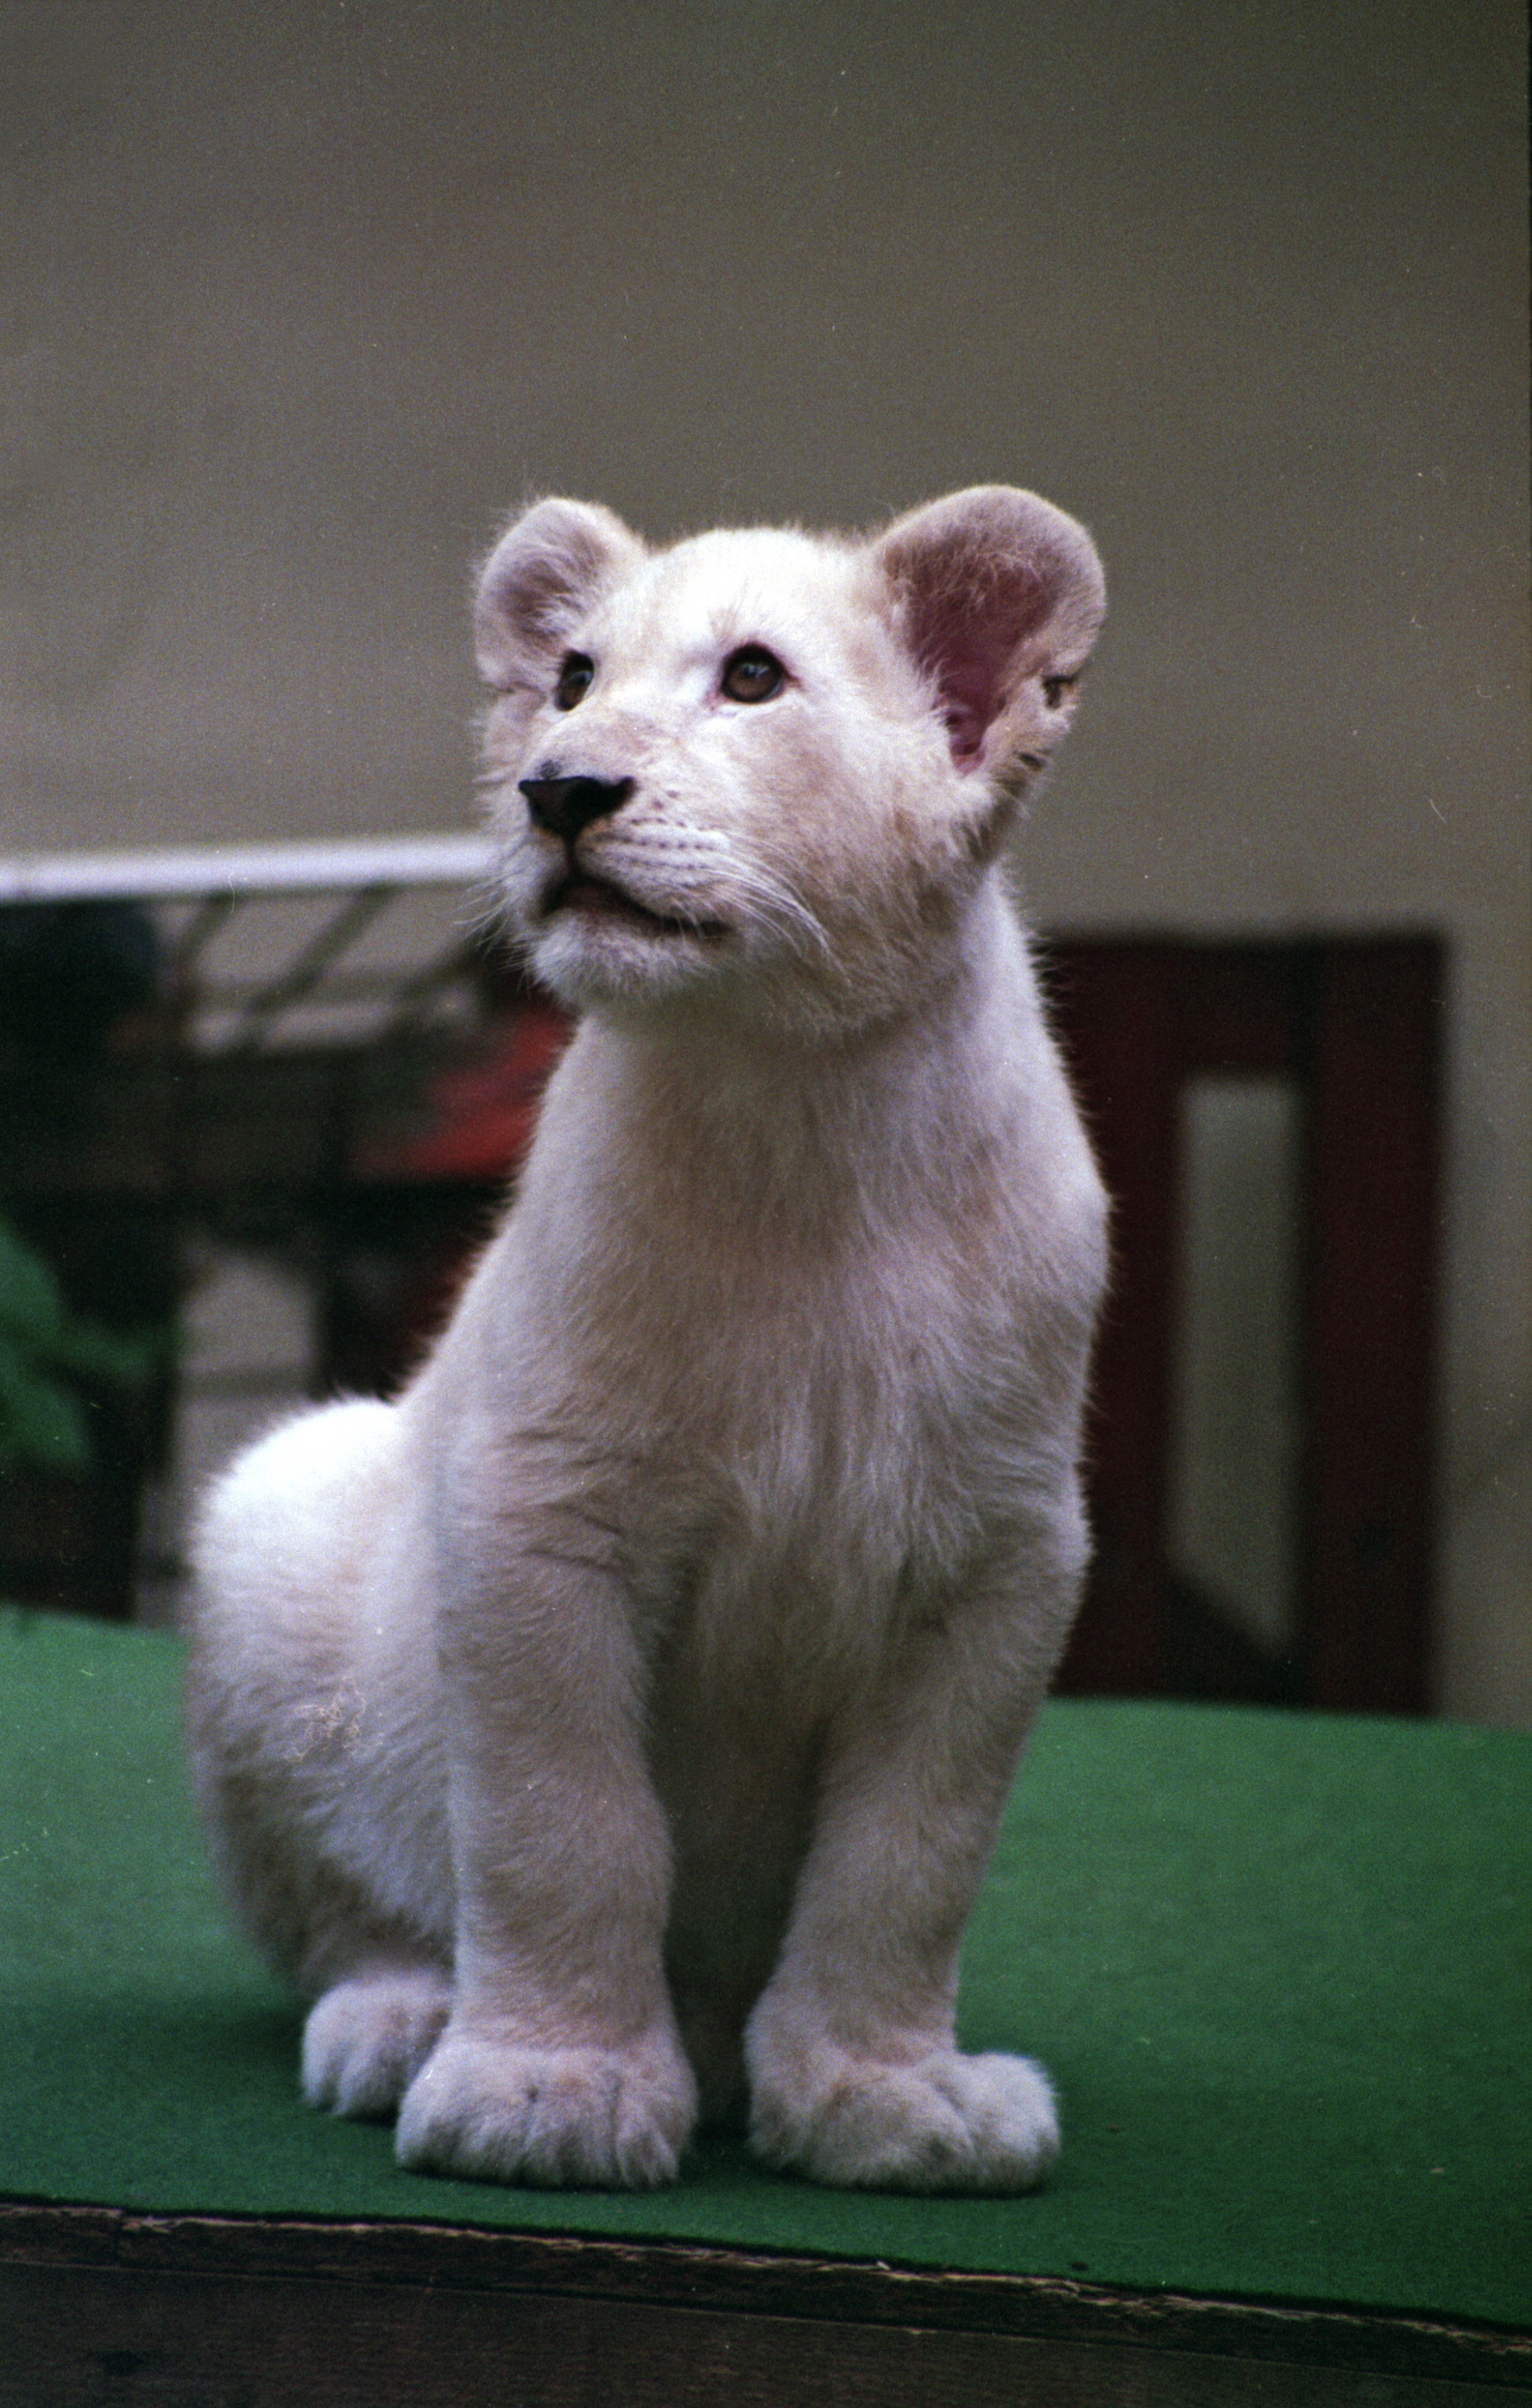
cat, mammal, polar bear, whiskers, vertebrate, cat like mammal, dog breed group